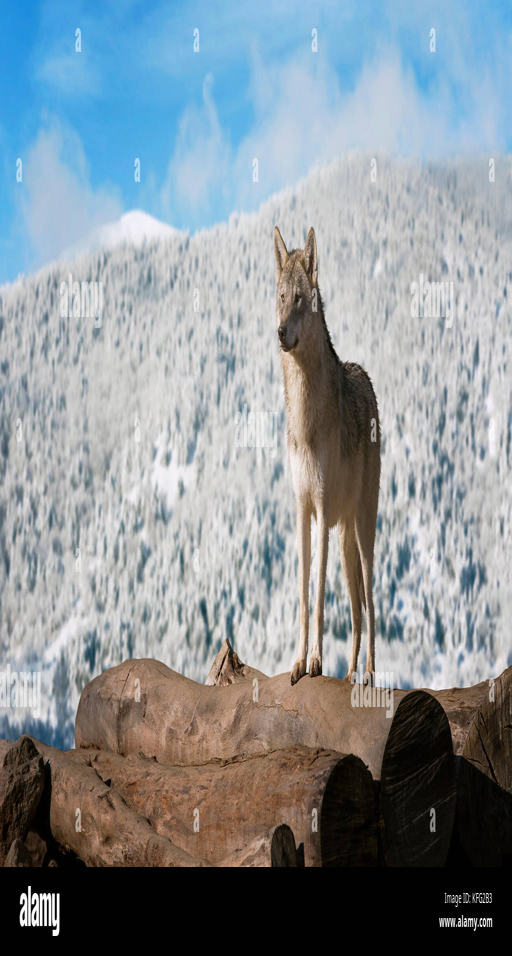
person on the woods with a snowy mountain background